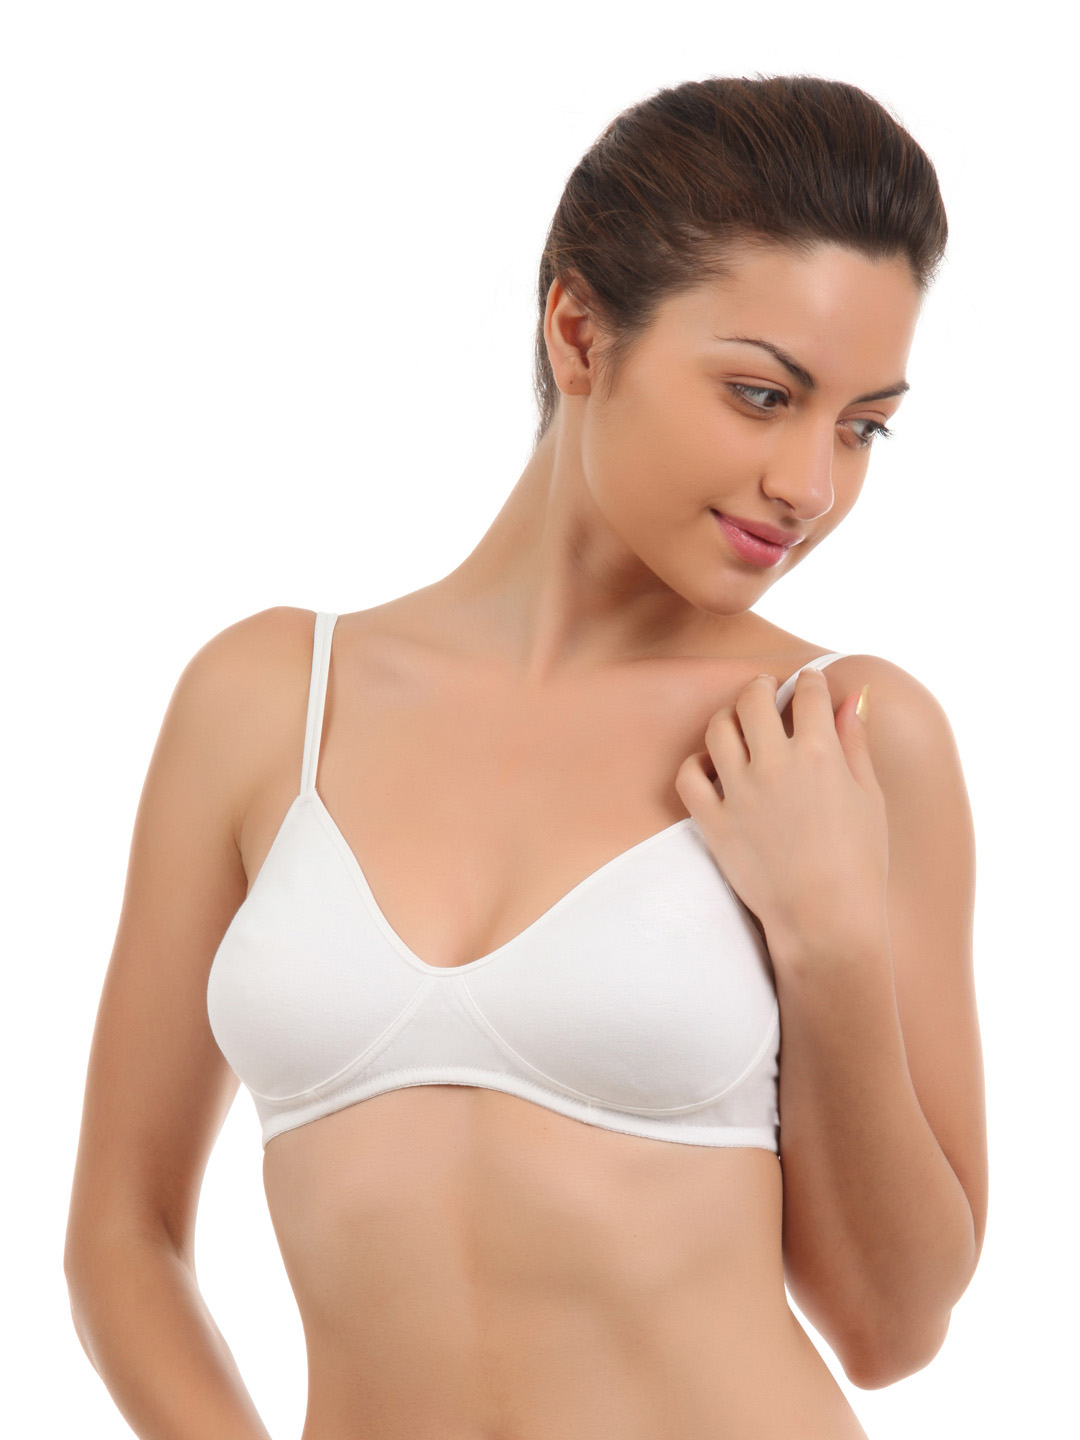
Peri Peri Women White Bra
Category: Apparel / Innerwear / Bra
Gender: Women
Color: White
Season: Summer 2017
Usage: Casual